Tropicana Avenue

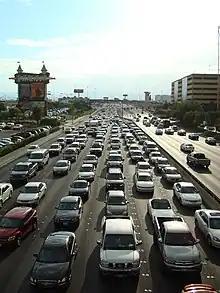
Looking west on Tropicana Avenue (SR 593) from the Las Vegas Strip in 2008

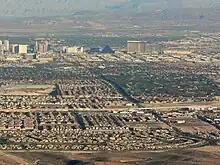
Western half of Tropicana Avenue in 2006

SR 593 begins at Dean Martin Drive (formerly Industrial Road) in the unincorporated town of Paradise. From there, the highway travels east over Interstate 15 and crosses Las Vegas Boulevard (former SR 604) in the Las Vegas Strip. The highway continues east past the Las Vegas Strip where the highway intersects at Paradise Road (southbound) (former SR 605)/Swenson Street (northbound). Paradise Road provides access to Harry Reid International Airport (south of the Tropicana Avenue and Paradise Road intersection) and SR 593 serves as the southern end of the University of Nevada, Las Vegas (UNLV) campus (including the Thomas & Mack Center). SR 593 continues following Tropicana Avenue east at the junction of Interstate 11 and U.S. Routes 93 and 95. About a mile from the I-11, U.S. Route 93 and U.S. Route 95 junction, SR 593 has an intersection at Nellis Boulevard (SR 612) where the highway enters the unincorporated town of Whitney just before terminating at Boulder Highway (SR 582).